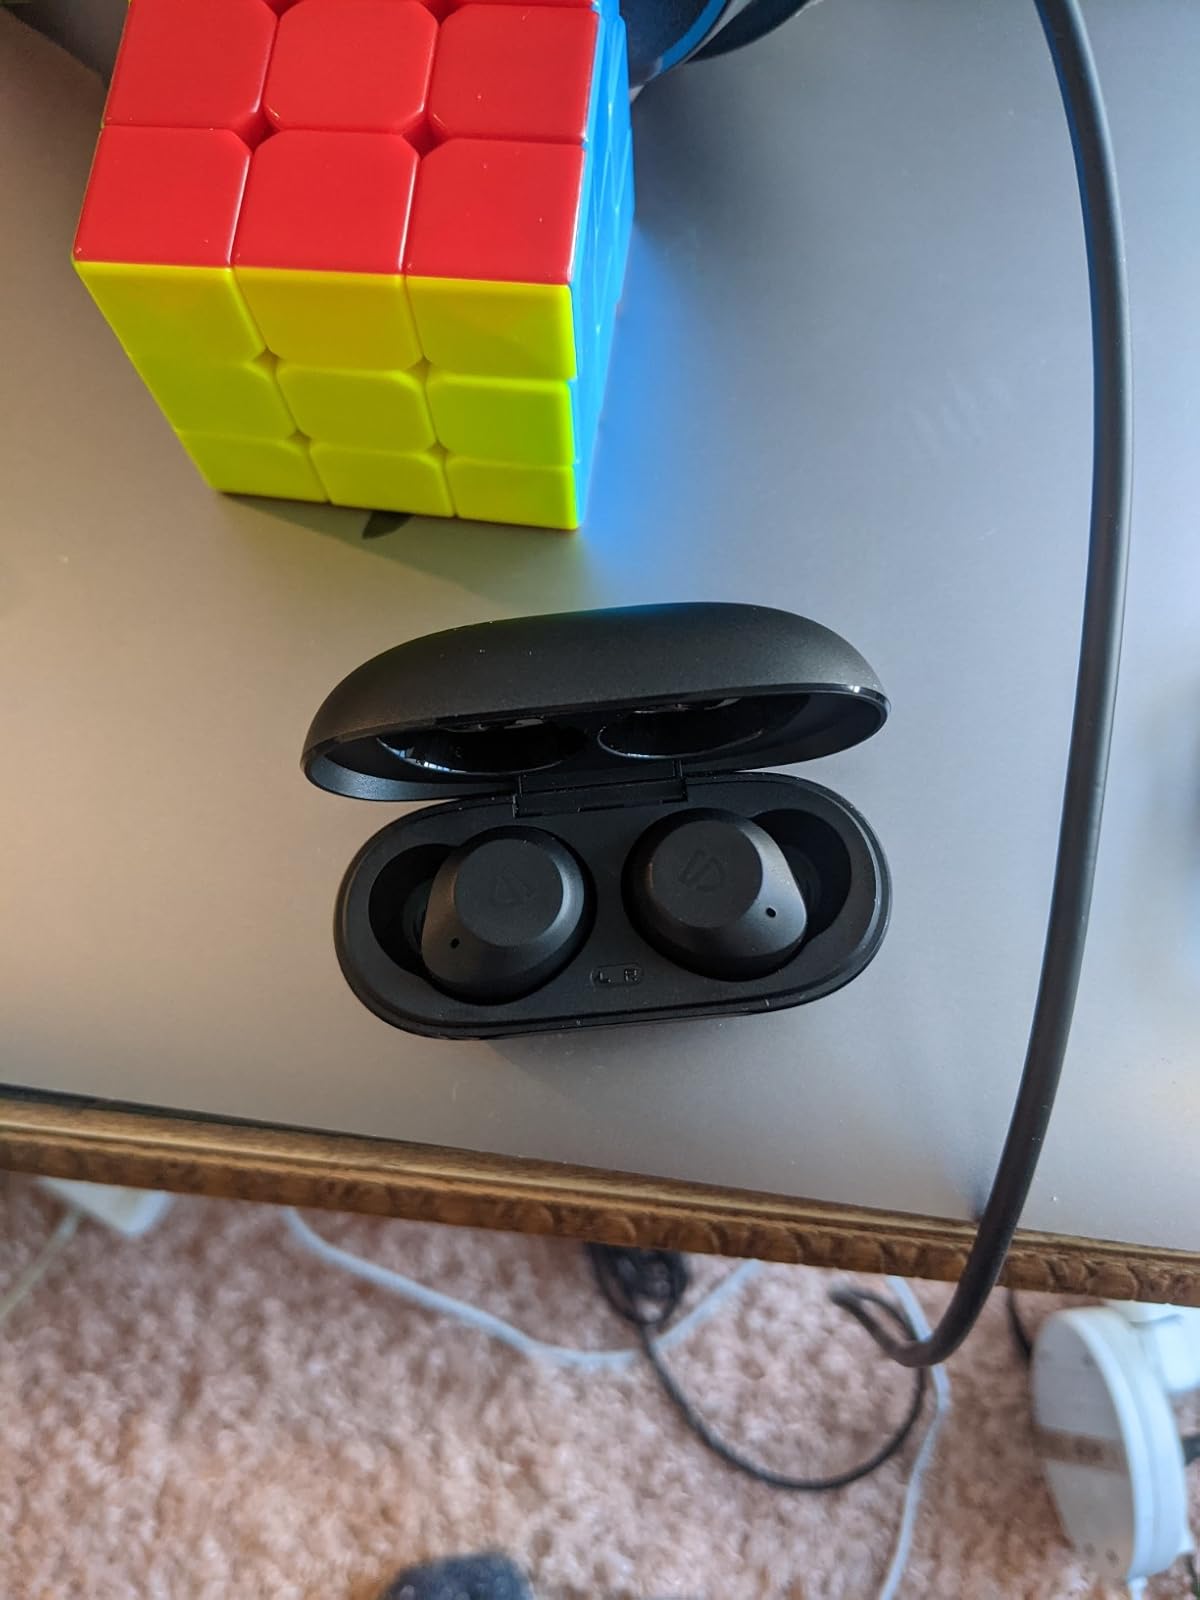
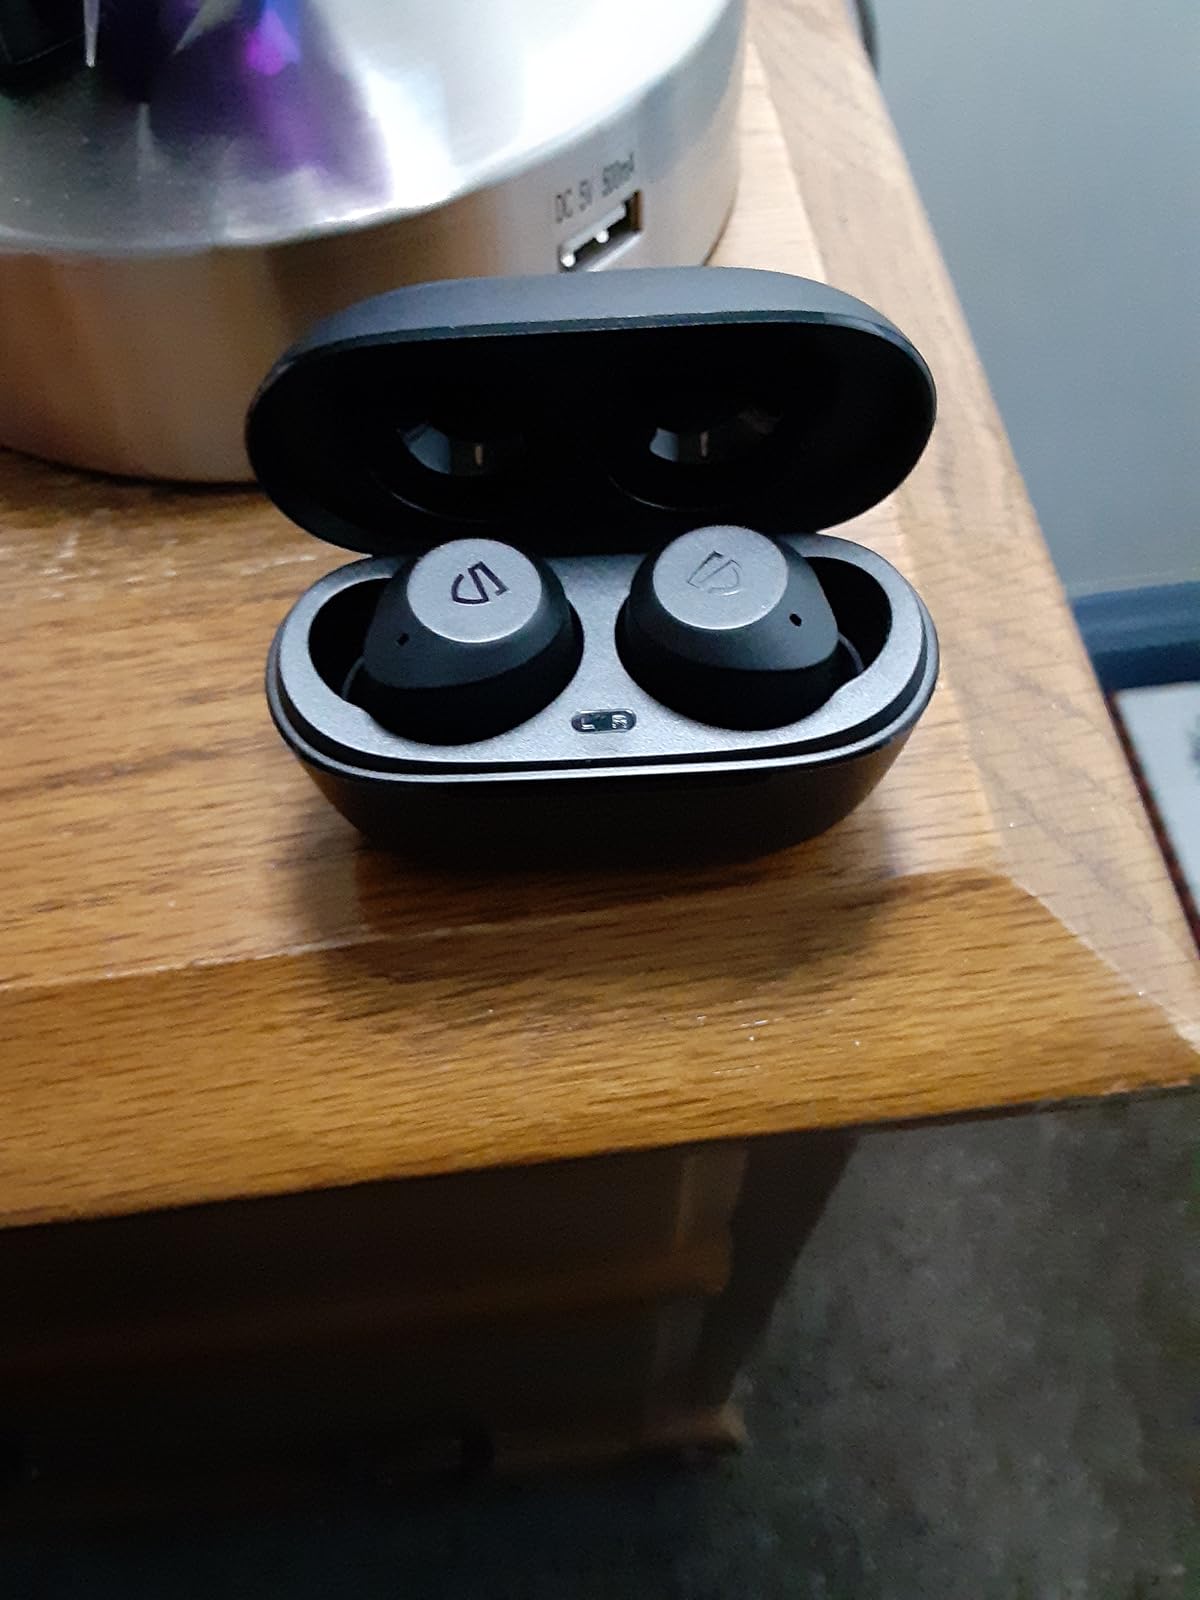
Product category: earbuds
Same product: yes